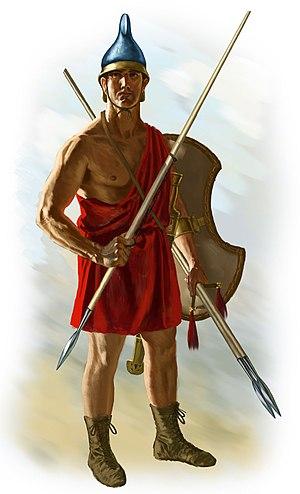
Une javeline est une arme de jet légère, semblable à une lance ou à un javelot raccourci.
Les Agrianes ou Agrianiens sont une tribu antique de Péonie en Bulgarie et en Serbie actuelles. Leur territoire a été soumis au royaume de Macédoine par Philippe II au IVᵉ siècle av. J.-C. Ils sont connus pour leurs peltastes, corps d’élite de l'armée macédonienne sous le règne d'Alexandre le Grand.
L'armée séleucide est l'armée du royaume séleucide, l'un des principaux États hellénistiques. Comme chez les Lagides et les Antigonides, elle repose sur le modèle macédonien forgé par Philippe II et Alexandre le Grand. Son principal corps d'infanterie est la phalange de piquiers, tandis que la cavalerie lourde tient un rôle prépondérant sur le champ de bataille. Outre ces unités traditionnelles, l'armée séleucide intègre une grande quantité de troupes asiatiques, dont des éléphants de guerre et des cataphractaires, ainsi que des mercenaires de toutes origines pour compléter ses forces.
L'armée macédonienne est considérée comme l'une des meilleures armées civiques de l'Antiquité. Instrument de la conquête de la Grèce sous le règne de Philippe II, puis de l'Orient sous le règne d'Alexandre le Grand, elle a affronté victorieusement l'armée perse pour devenir le modèle sur lequel se sont formées les armées des royaumes antigonide, séleucide et lagide aux IIIᵉ et IIᵉ siècles av. J.-C.
"La guerre du Péloponnèse est le conflit qui oppose la ligue de Délos, menée par Athènes, et la ligue du Péloponnèse, sous l'hégémonie de Sparte. Le déroulement du conflit est principalement connu à travers les récits qu'en ont fait Thucydide et Xénophon. Provoquée par trois crises successives en peu de temps, la guerre est cependant principalement causée par la crainte de l'impérialisme athénien chez les alliés de Sparte. Ce conflit met fin à la pentécontaétie et s'étend de 431 à 404 en trois périodes généralement admises : la période archidamique de 431 à 421, la guerre indirecte de 421 à 413, et la guerre de Décélie et d'Ionie, de 413 à 404. Il est caractérisé par une transformation totale des modes de combats traditionnels de la Grèce antique, notamment par un abandon progressif de la bataille en formation de phalange vers ce que l'historien Victor Davis Hanson qualifiera de premier conflit ""total"" de l'Histoire.
Les peltastes sont, à partir du IVᵉ siècle av. J.-C., l'infanterie légère mercenaire caractéristique des armées grecques puis hellénistiques.
Gladius est un jeu vidéo de type tactical RPG développé par LucasArts et édité par Activision en 2003 sur PlayStation 2, Xbox et GameCube. Le jeu permet la gestion d'une école de gladiateurs et de mener des combats contre des adversaires issus d'autres écoles, en suivant deux scénarios distincts.
L'histoire de l’armement médiéval est marquée par la suprématie de la cavalerie, à compter de la bataille d'Andrinople où les cavaliers lourds de l'armée des Goths vainquent les cohortes de la Légion romaine.